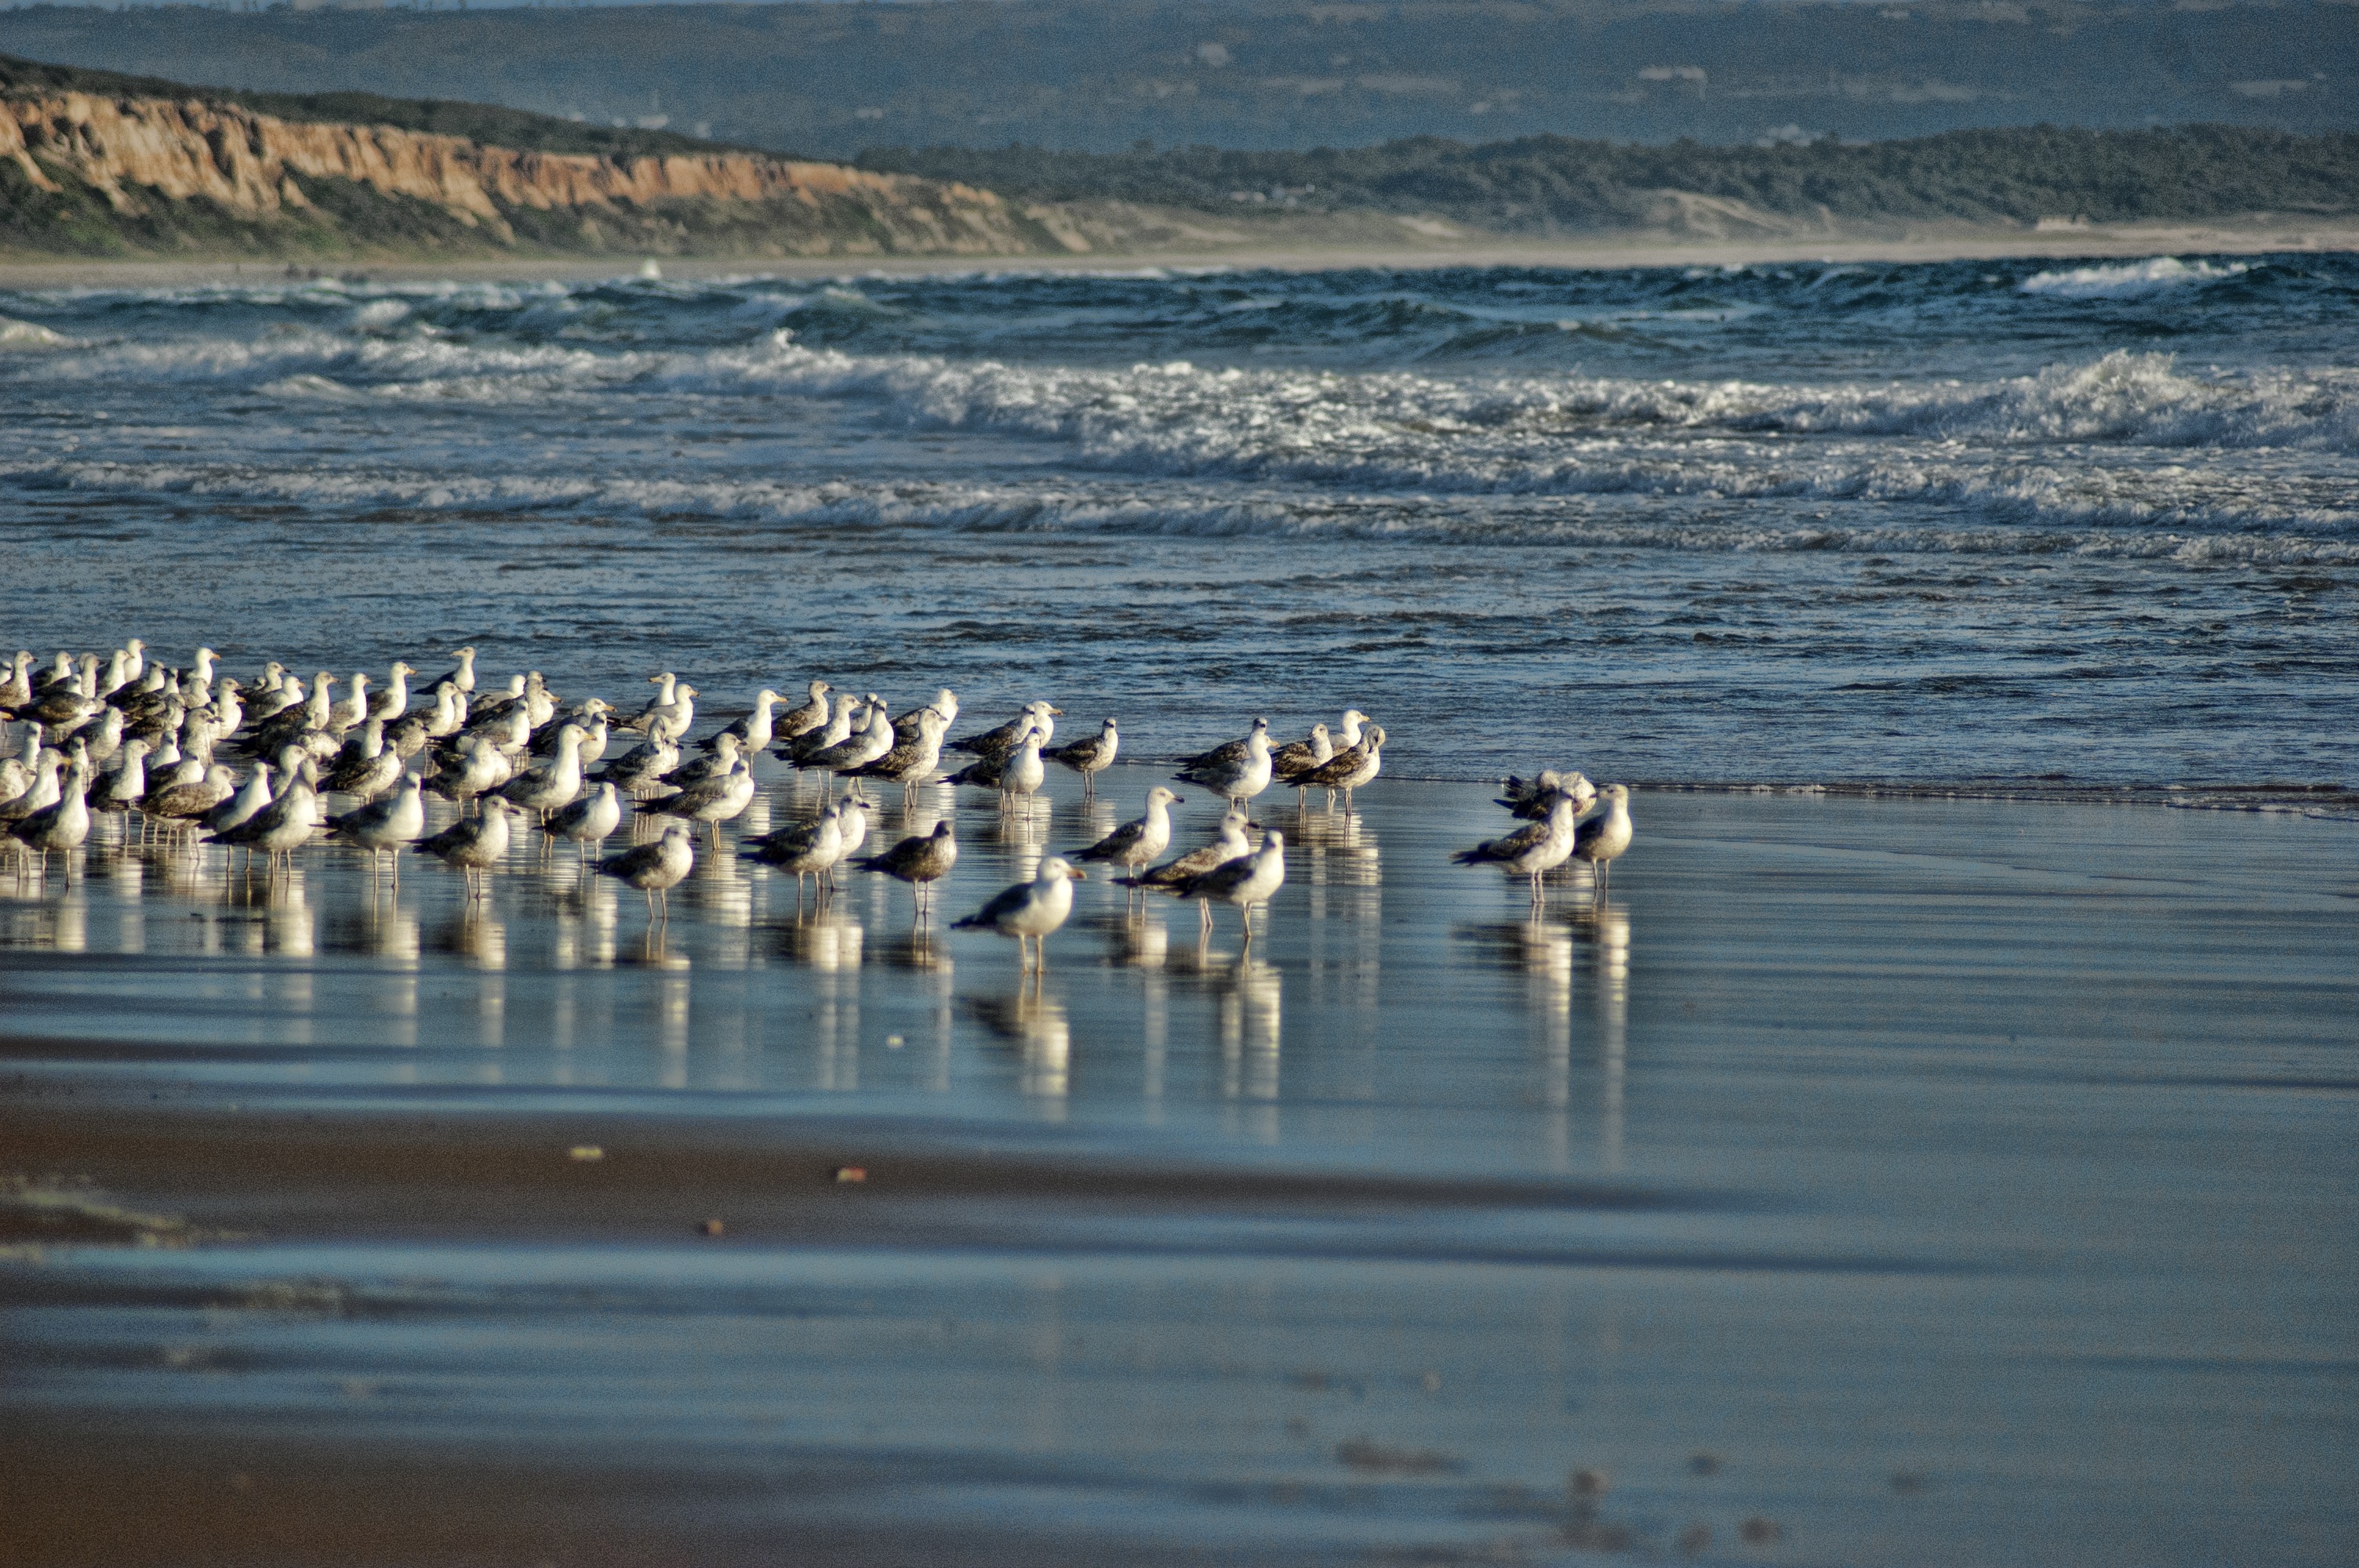
beach, sea, coast, water, nature, sand, ocean, bird, shore, wave, pelican, seabird, environment, tranquility, reflection, blue, birds, waves, seagulls, mar, litoral, water bird, beira mar, salt water, mudflat